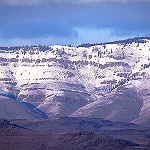
Label: mountain